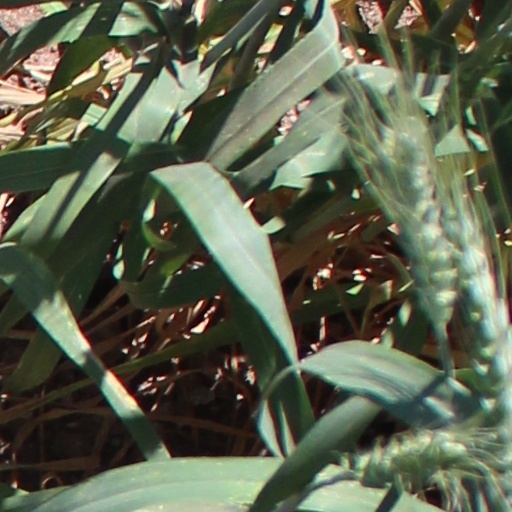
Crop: wheat